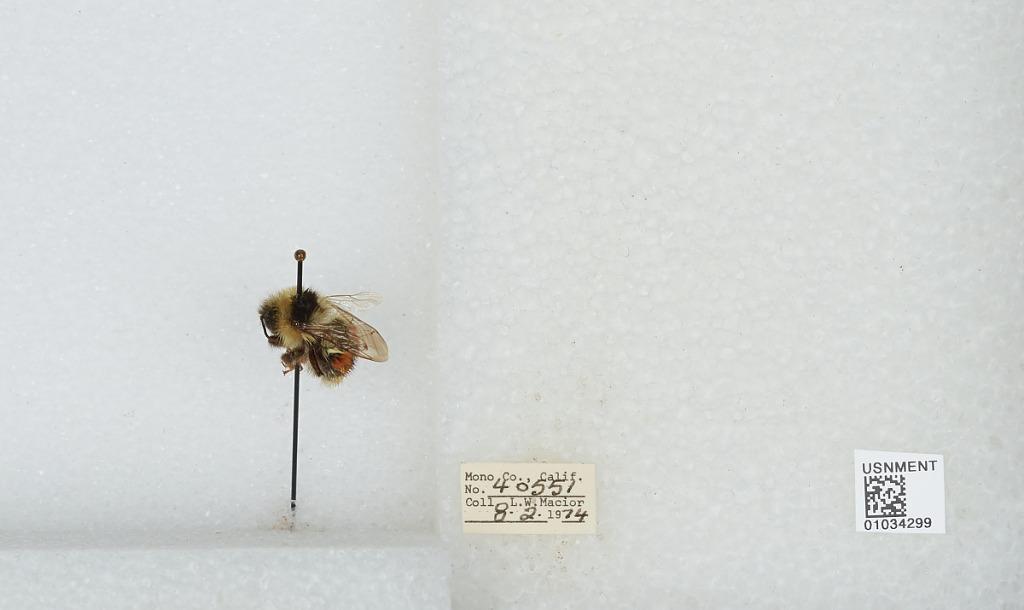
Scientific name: Bombus (Cullumanobombus) rufocinctus Cresson
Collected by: L. Macior
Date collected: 1974-8-2
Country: United States
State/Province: California
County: Mono
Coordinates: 37.92, -118.87